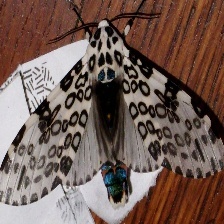
Species: GIANT LEOPARD MOTH